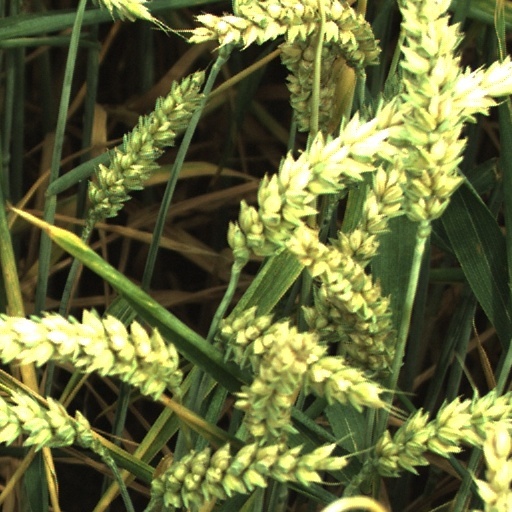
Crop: wheat